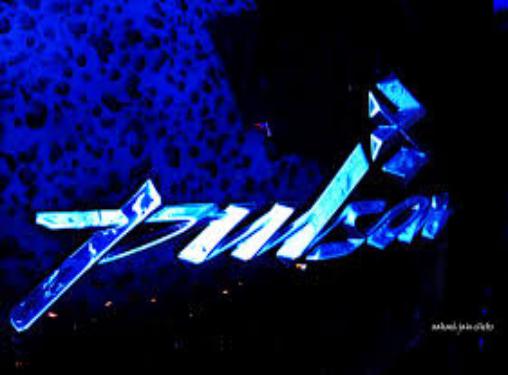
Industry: Others